Virginia P. Bacon

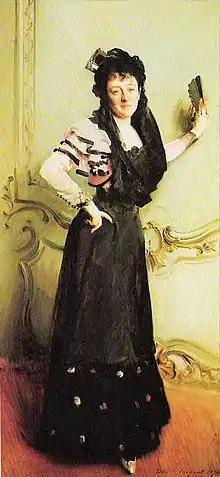
Mrs. Walter Bacon (Virginia Purdy Barker), John Singer Sargent, 1896

Bacon, decidedly a member of high society, does not seem to have had any regular employment. She most likely lived off of family money and the money her husband earned as a businessman. In any case, due to her connections with others of high social rank and wealth, as well as her interest in the art world, she was the subject of many paintings.